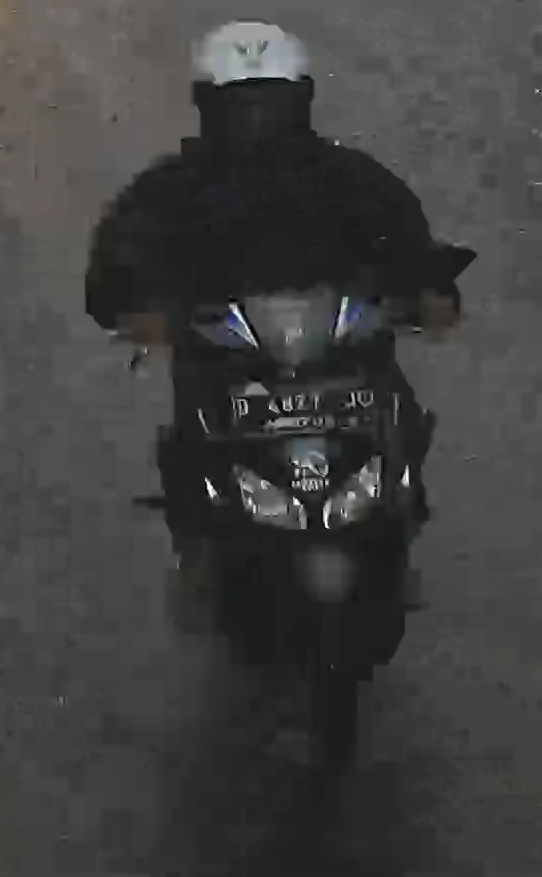
person-with-helmet: 1
person-without-helmet: 0